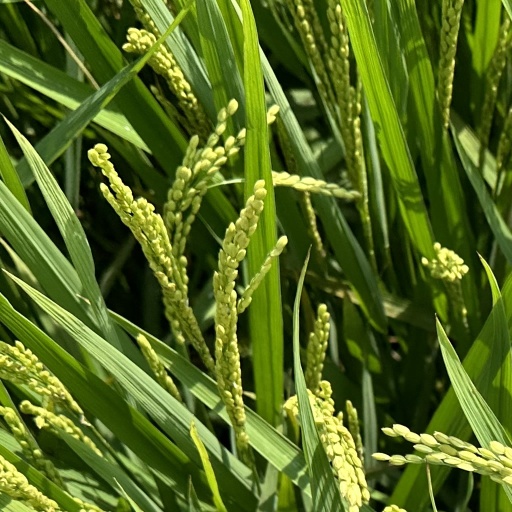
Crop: rice